Ottoman wars in Europe

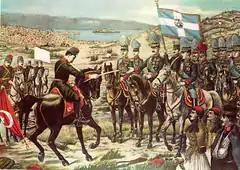
Surrender of Ioannina by Esat Pasha to the Greek Crown Prince Constantine during the First Balkan War.

The First Serbian Uprising took place in 1804, followed by the Second Serbian Uprising in 1815. The result of this successful Serbian Revolution was the establishment of a semi-independent Principality of Serbia, and its acknowledgment by the Ottoman Empire (although "de jure" independent in domestic matters, the principality had to pay a yearly tax to the Porte and accept the permanent presence of the Ottoman army on its soil).